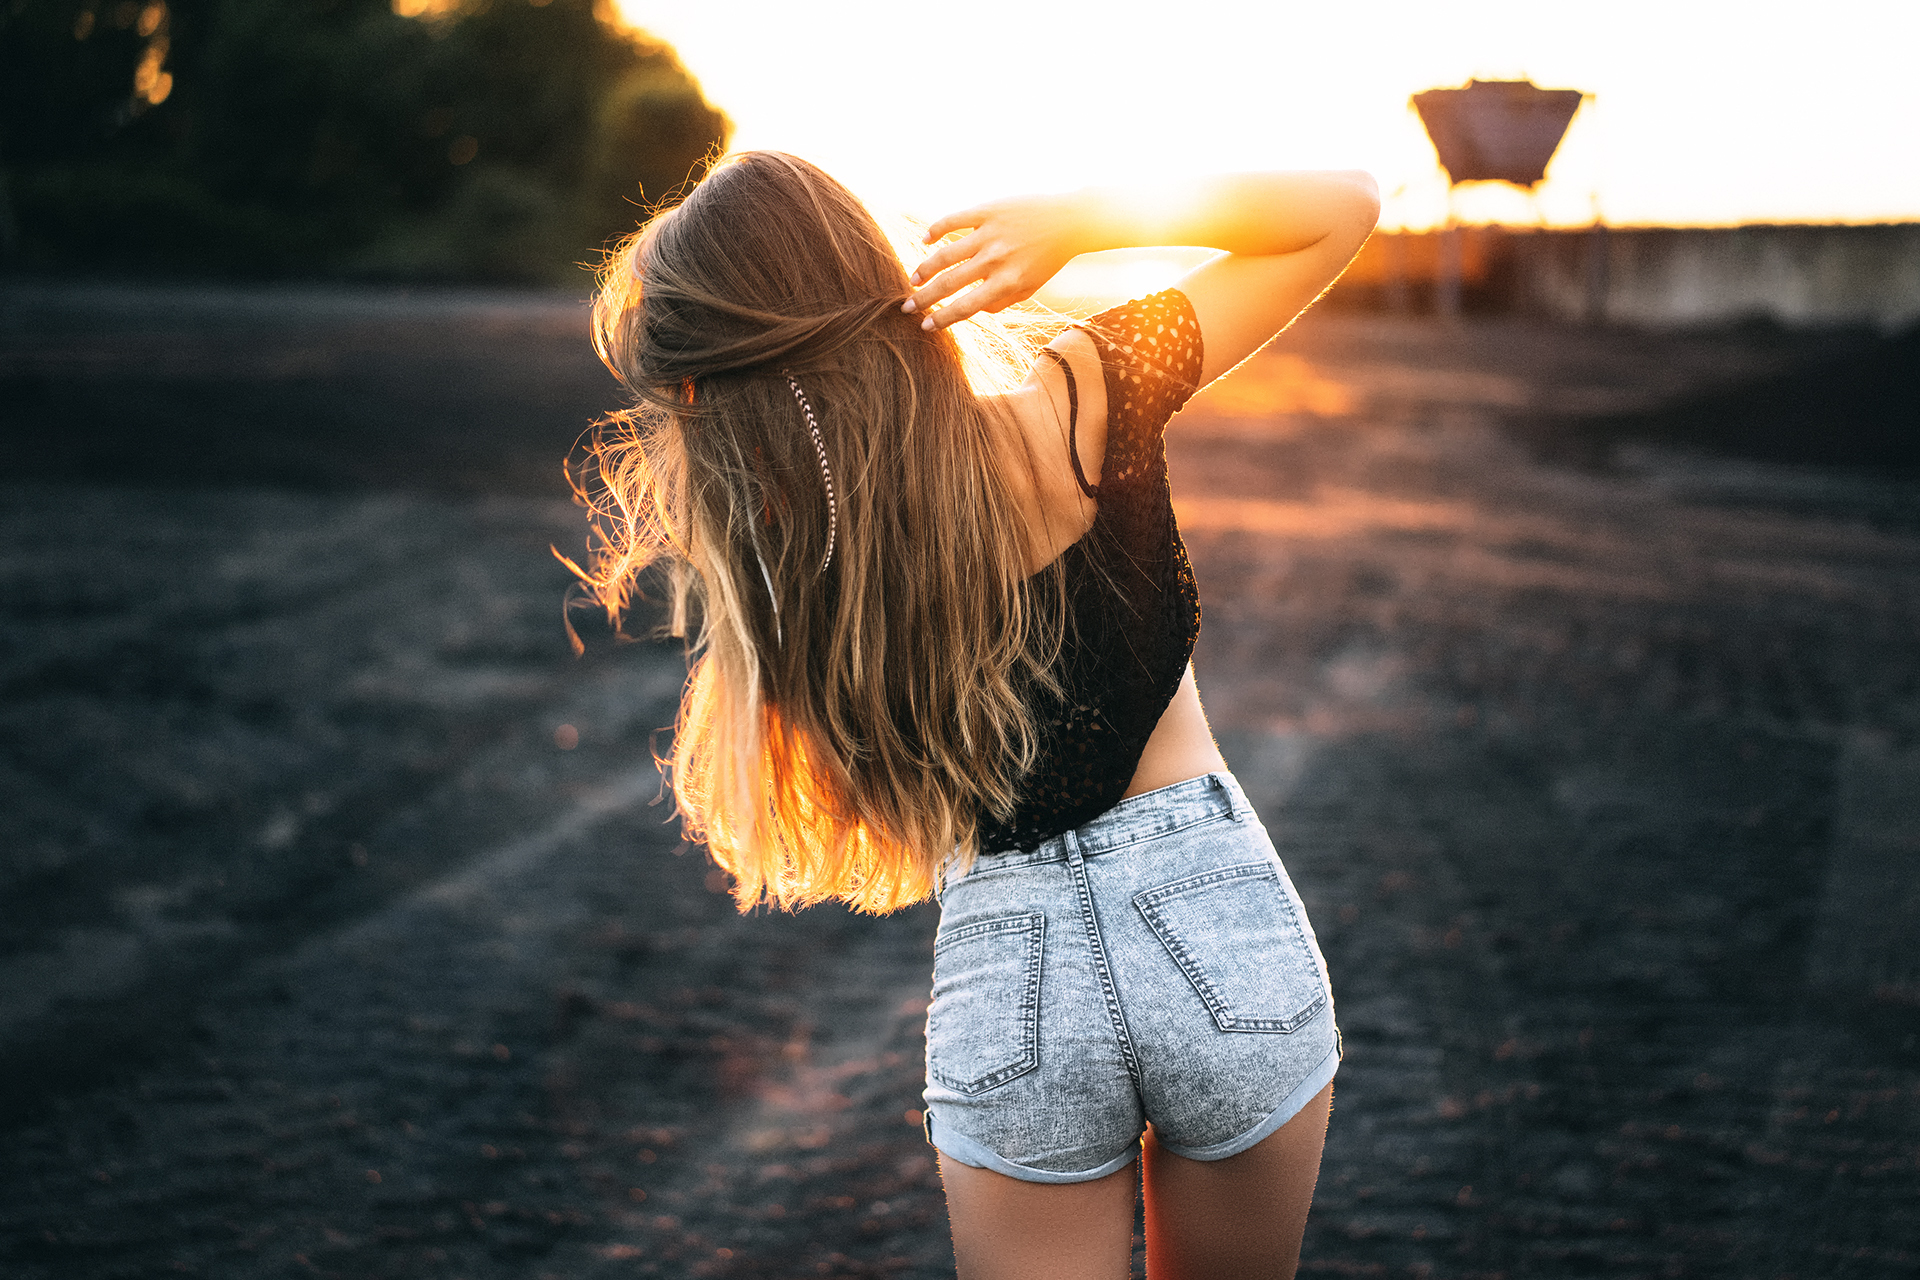
women, mood, asian, photograph, model, sexy, beauty, cute, water, sky, blond, light, sunlight, yellow, photography, summer, denim, cloud, long hair, flash photography, heat, backlighting, fun, shorts, happy, jeans, brown hair, photo shoot, sun, evening